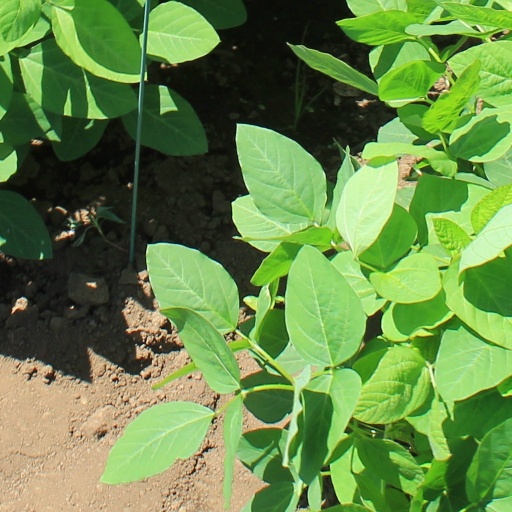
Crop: soybean